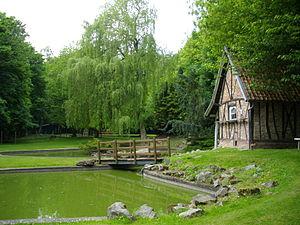
Parc des grottes de Naours
La cité souterraine de Naours est une ancienne carrière de craie ayant servi de refuge pour les habitants du village durant les guerres et invasions qu'a connues la Picardie.
La Somme est un département français situé dans la région Hauts-de-France. Son nom provient de la Somme, le principal fleuve à traverser son territoire. Formant auparavant, avec l'Aisne et l'Oise, l'ancienne région Picardie, il constitue donc, depuis 2016, avec quatre autres départements, la région Hauts-de-France.